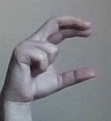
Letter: thal